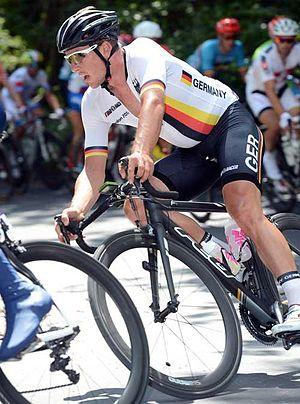
Johan Degenkolb, dit John Degenkolb, est un coureur cycliste allemand né le 7 janvier 1989 à Gera. Il est membre de l'équipe Lotto-Soudal. Spécialiste du sprint et des courses d'un jour, il est vice-champion du monde sur route espoirs en 2010 et vainqueur de l'UCI Europe Tour en 2012. Il compte à son palmarès les quatre plus grandes classiques pour sprinteurs : Vattenfall Cyclassics 2013, Paris-Tours 2013, Gand-Wevelgem 2014 et Milan-San Remo 2015. Il a également remporté Paris-Roubaix en 2015 après avoir terminé deuxième l'édition précédente. Sur les grands tours, il a remporté dix étapes du Tour d'Espagne, une du Tour d'Italie, et une du Tour de France ainsi que le classement par points du Tour d'Espagne 2014.